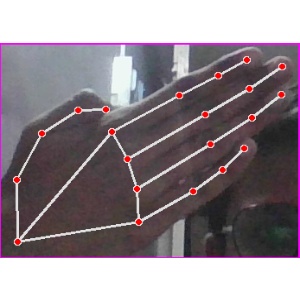
अक्षर: घ